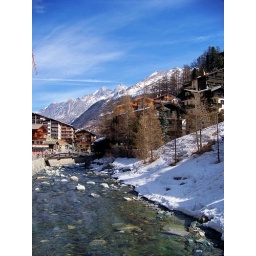
A river running through Zermatt, Switzerland with the Alps in the background.